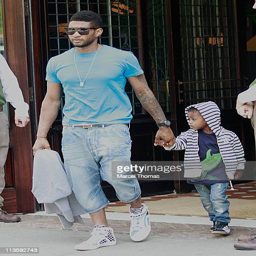
person and pop artist are seen on the streets